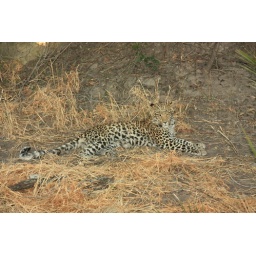
A 7-month old female leopard - the sister of the male cub in the previous photo - shortly after having her dinner.